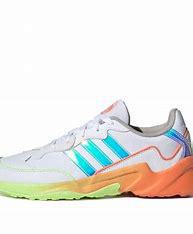
Brand: adidas
Model: neo Adidas NEO 20 20 FX